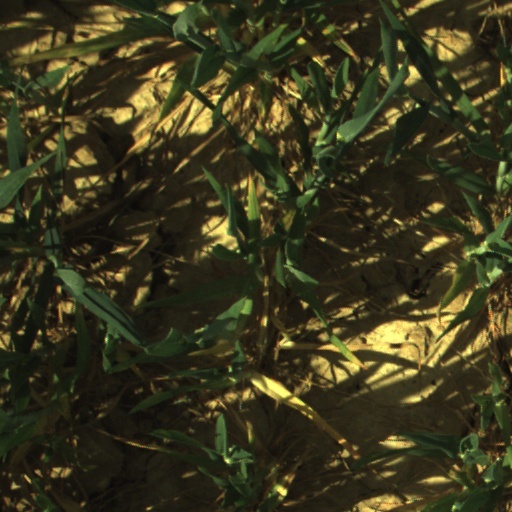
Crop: wheat